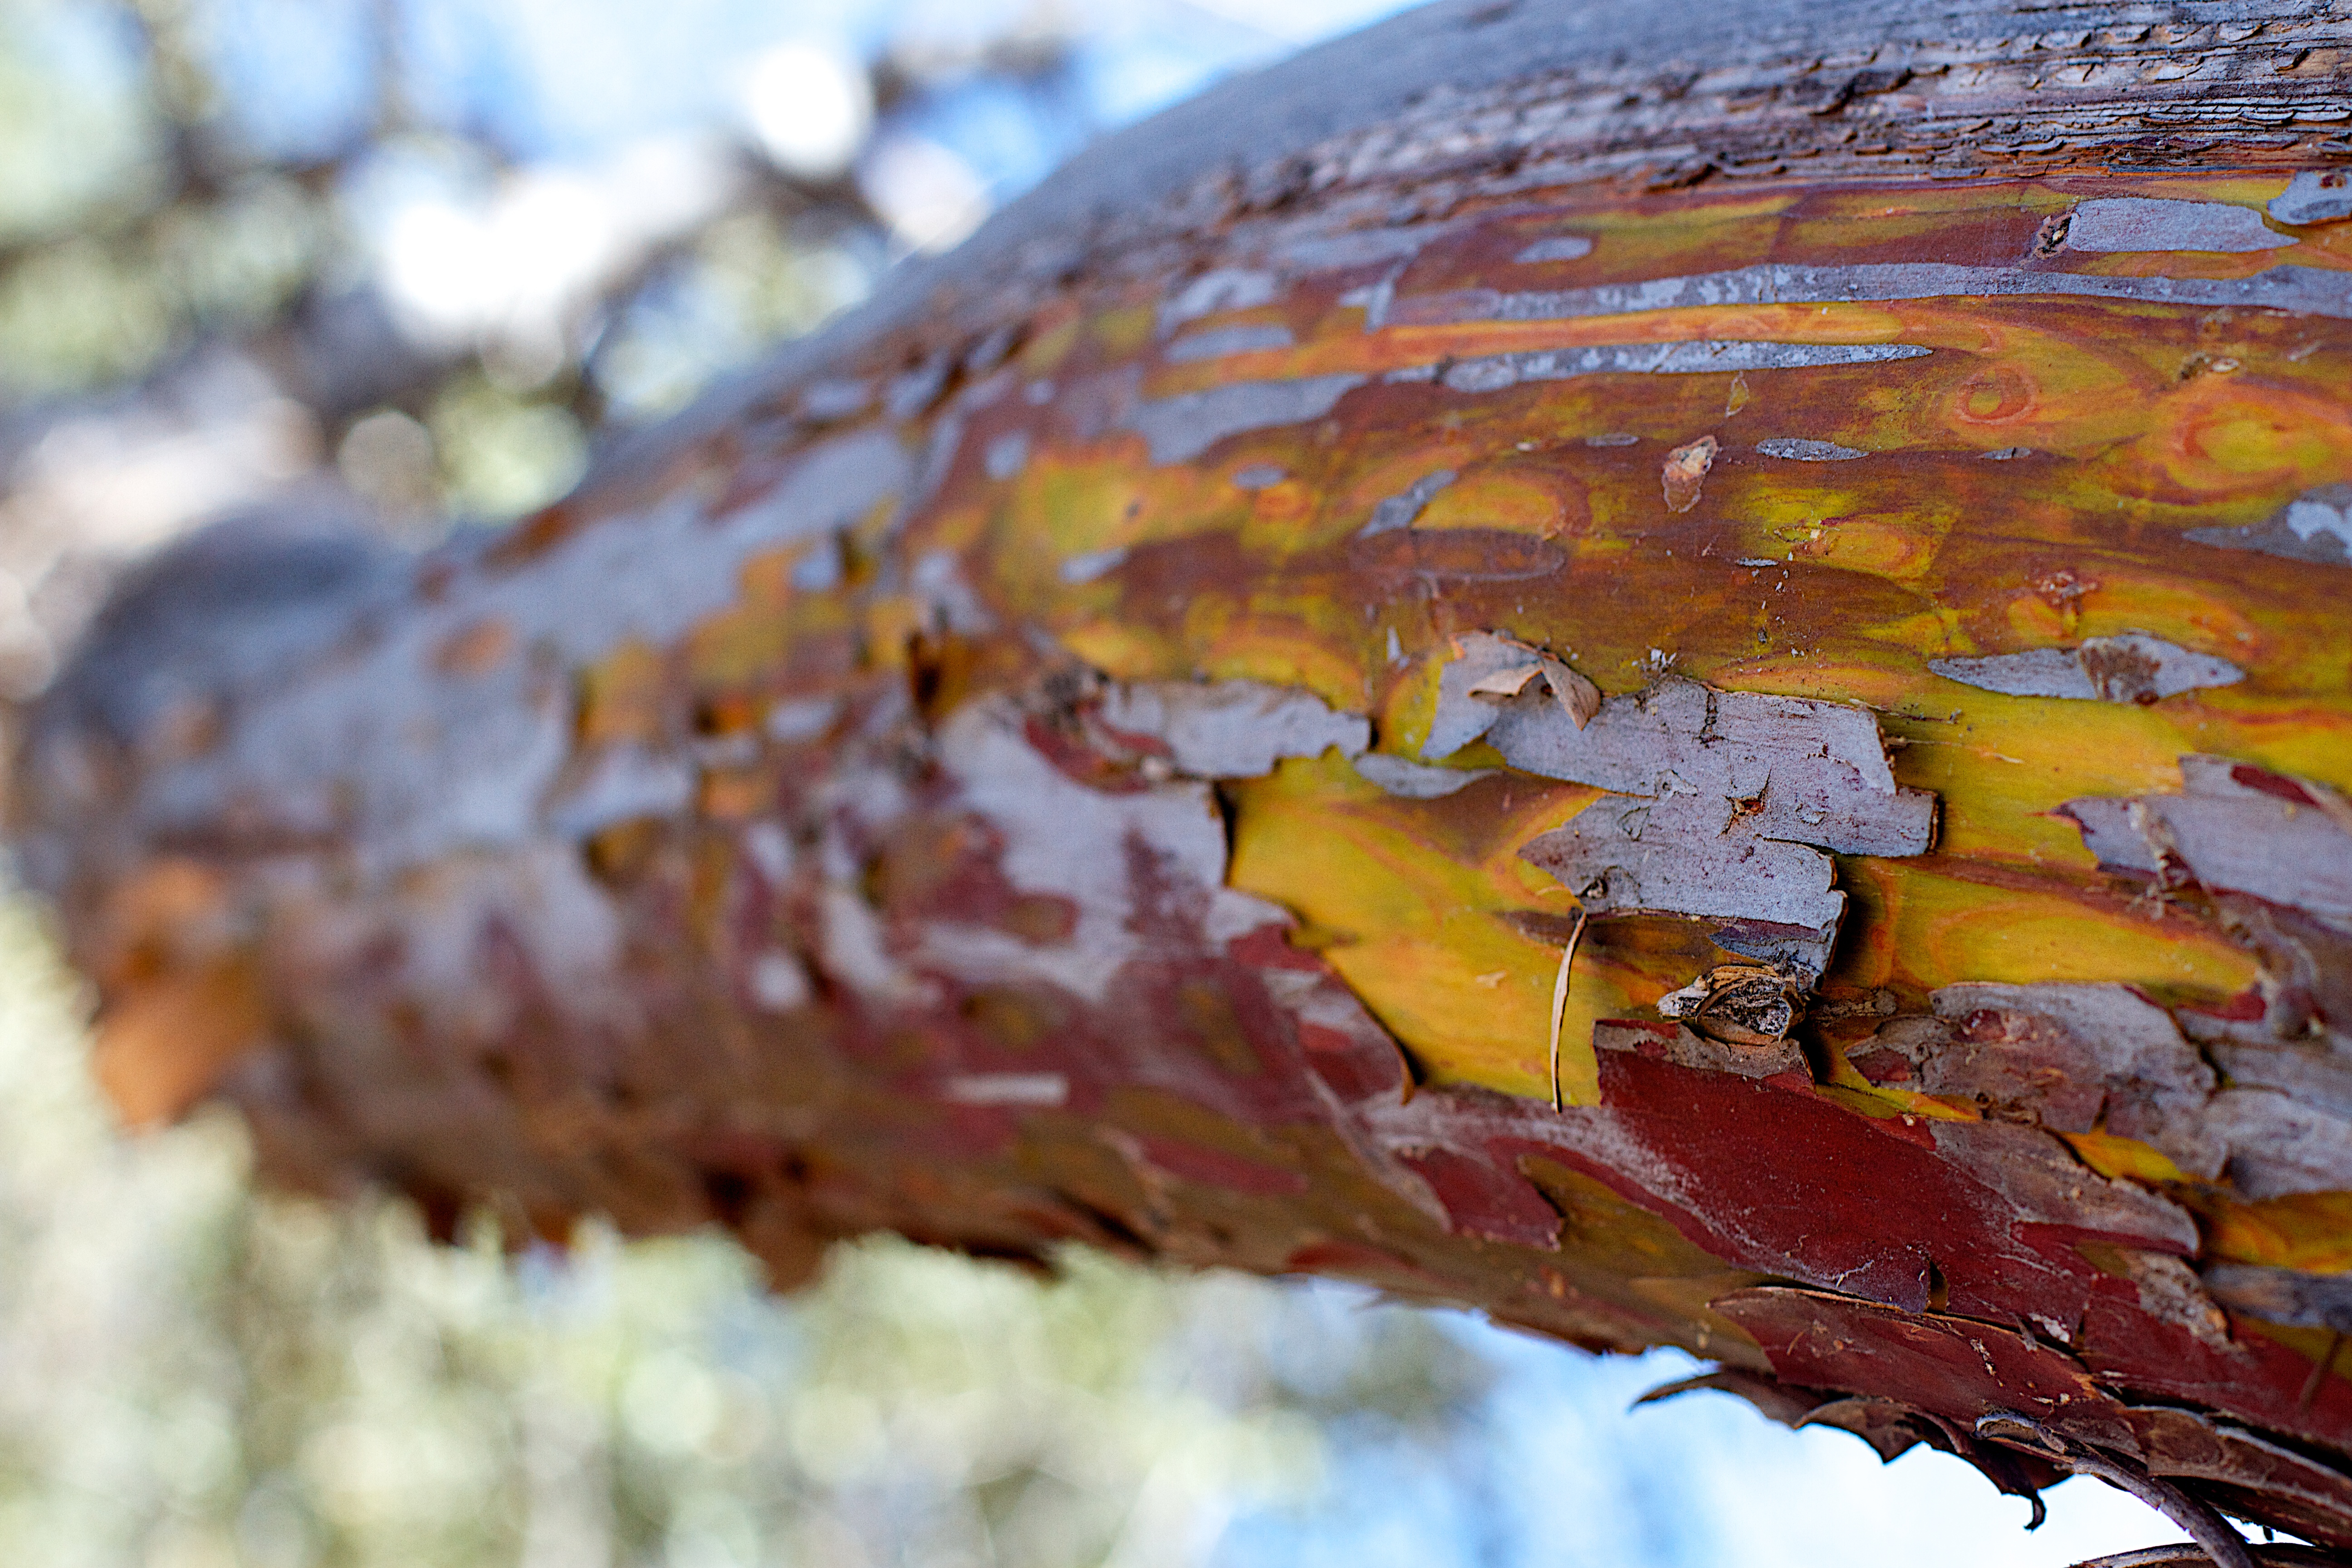
tree, nature, rock, leaf, color, autumn, season, close up, geology, macro photography, medicinal mushroom